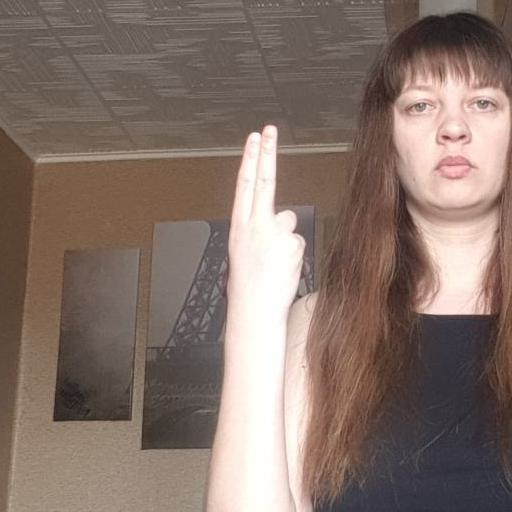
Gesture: two_up_inverted